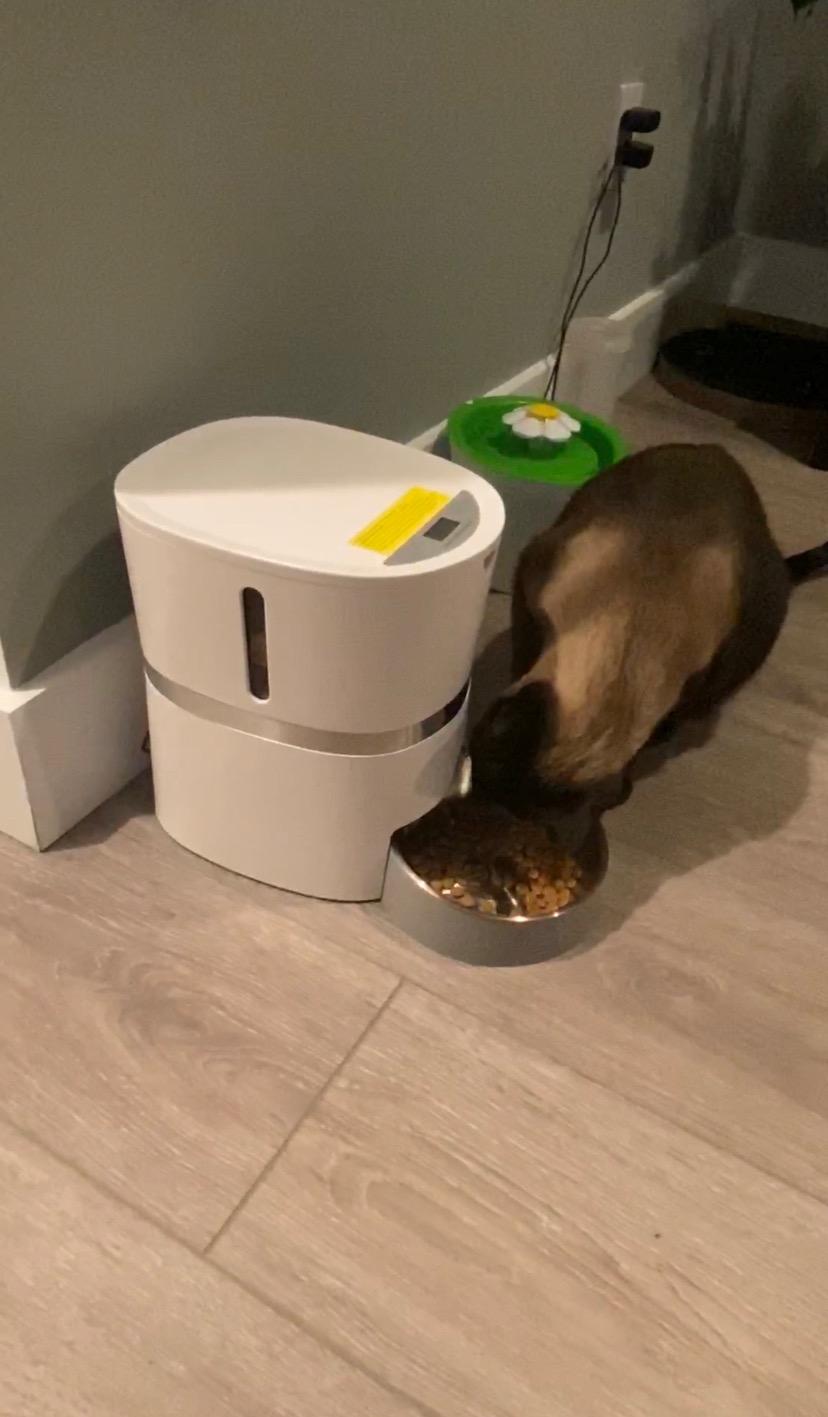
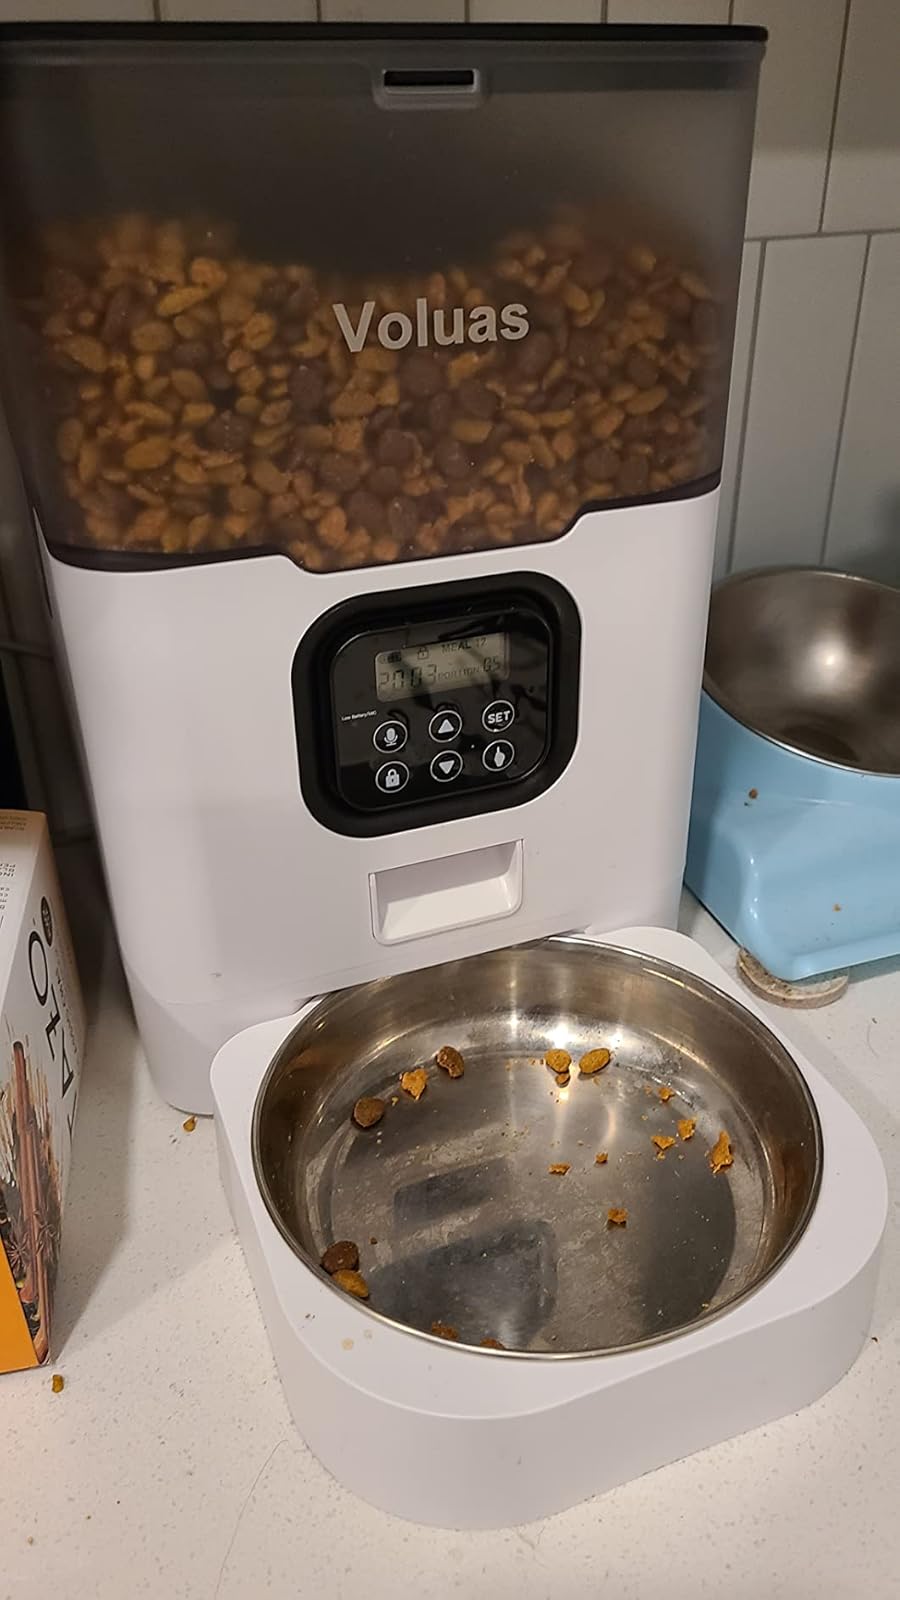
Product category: items_feeder
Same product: no